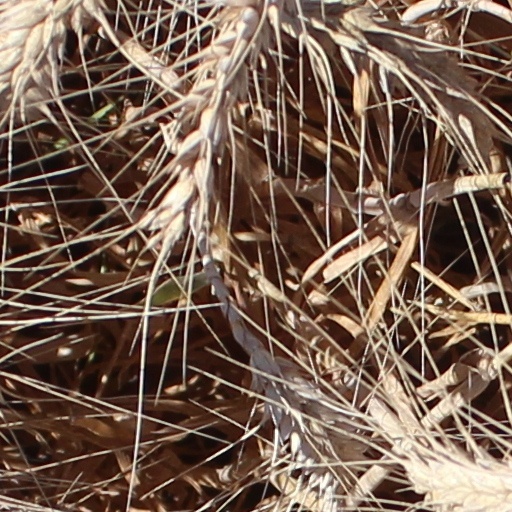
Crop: wheat